Rifles in the American Civil War

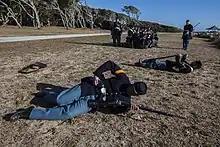
Historical reenactors demonstrate muzzleloading techniques from the prone position.

One significant advantage the rifled musket had over the smoothbore was its effective range. Whereas a smoothbore musket like the Brown Bess could be expected to accurately hit a target at a distance of several dozen yards, rifled muskets were reasonably accurate at a distance of 500 yards. Historians of the war such as James M. McPherson, Edward Hagerman, and LTC Jeffrey Gudmens have argued that the increased range of the rifled musket rendered the Napoleonic tactics with which Civil War commanders continued to fight obsolete and bloody. Rifled muskets not only blunted the frontal assault by enemy infantry but also neutralized the offensive capabilities of cavalry and field artillery and thereby led to the increased usage of trench warfare.